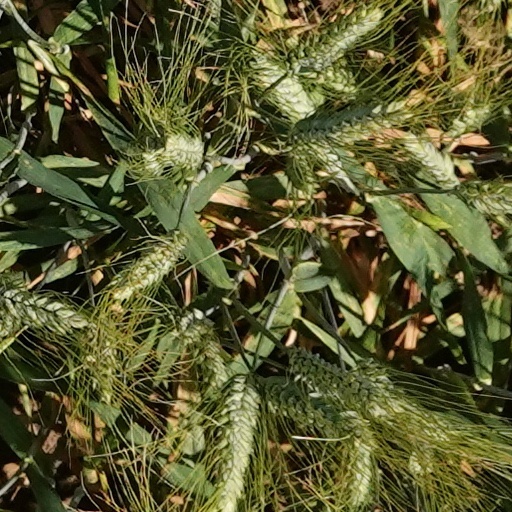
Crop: wheat